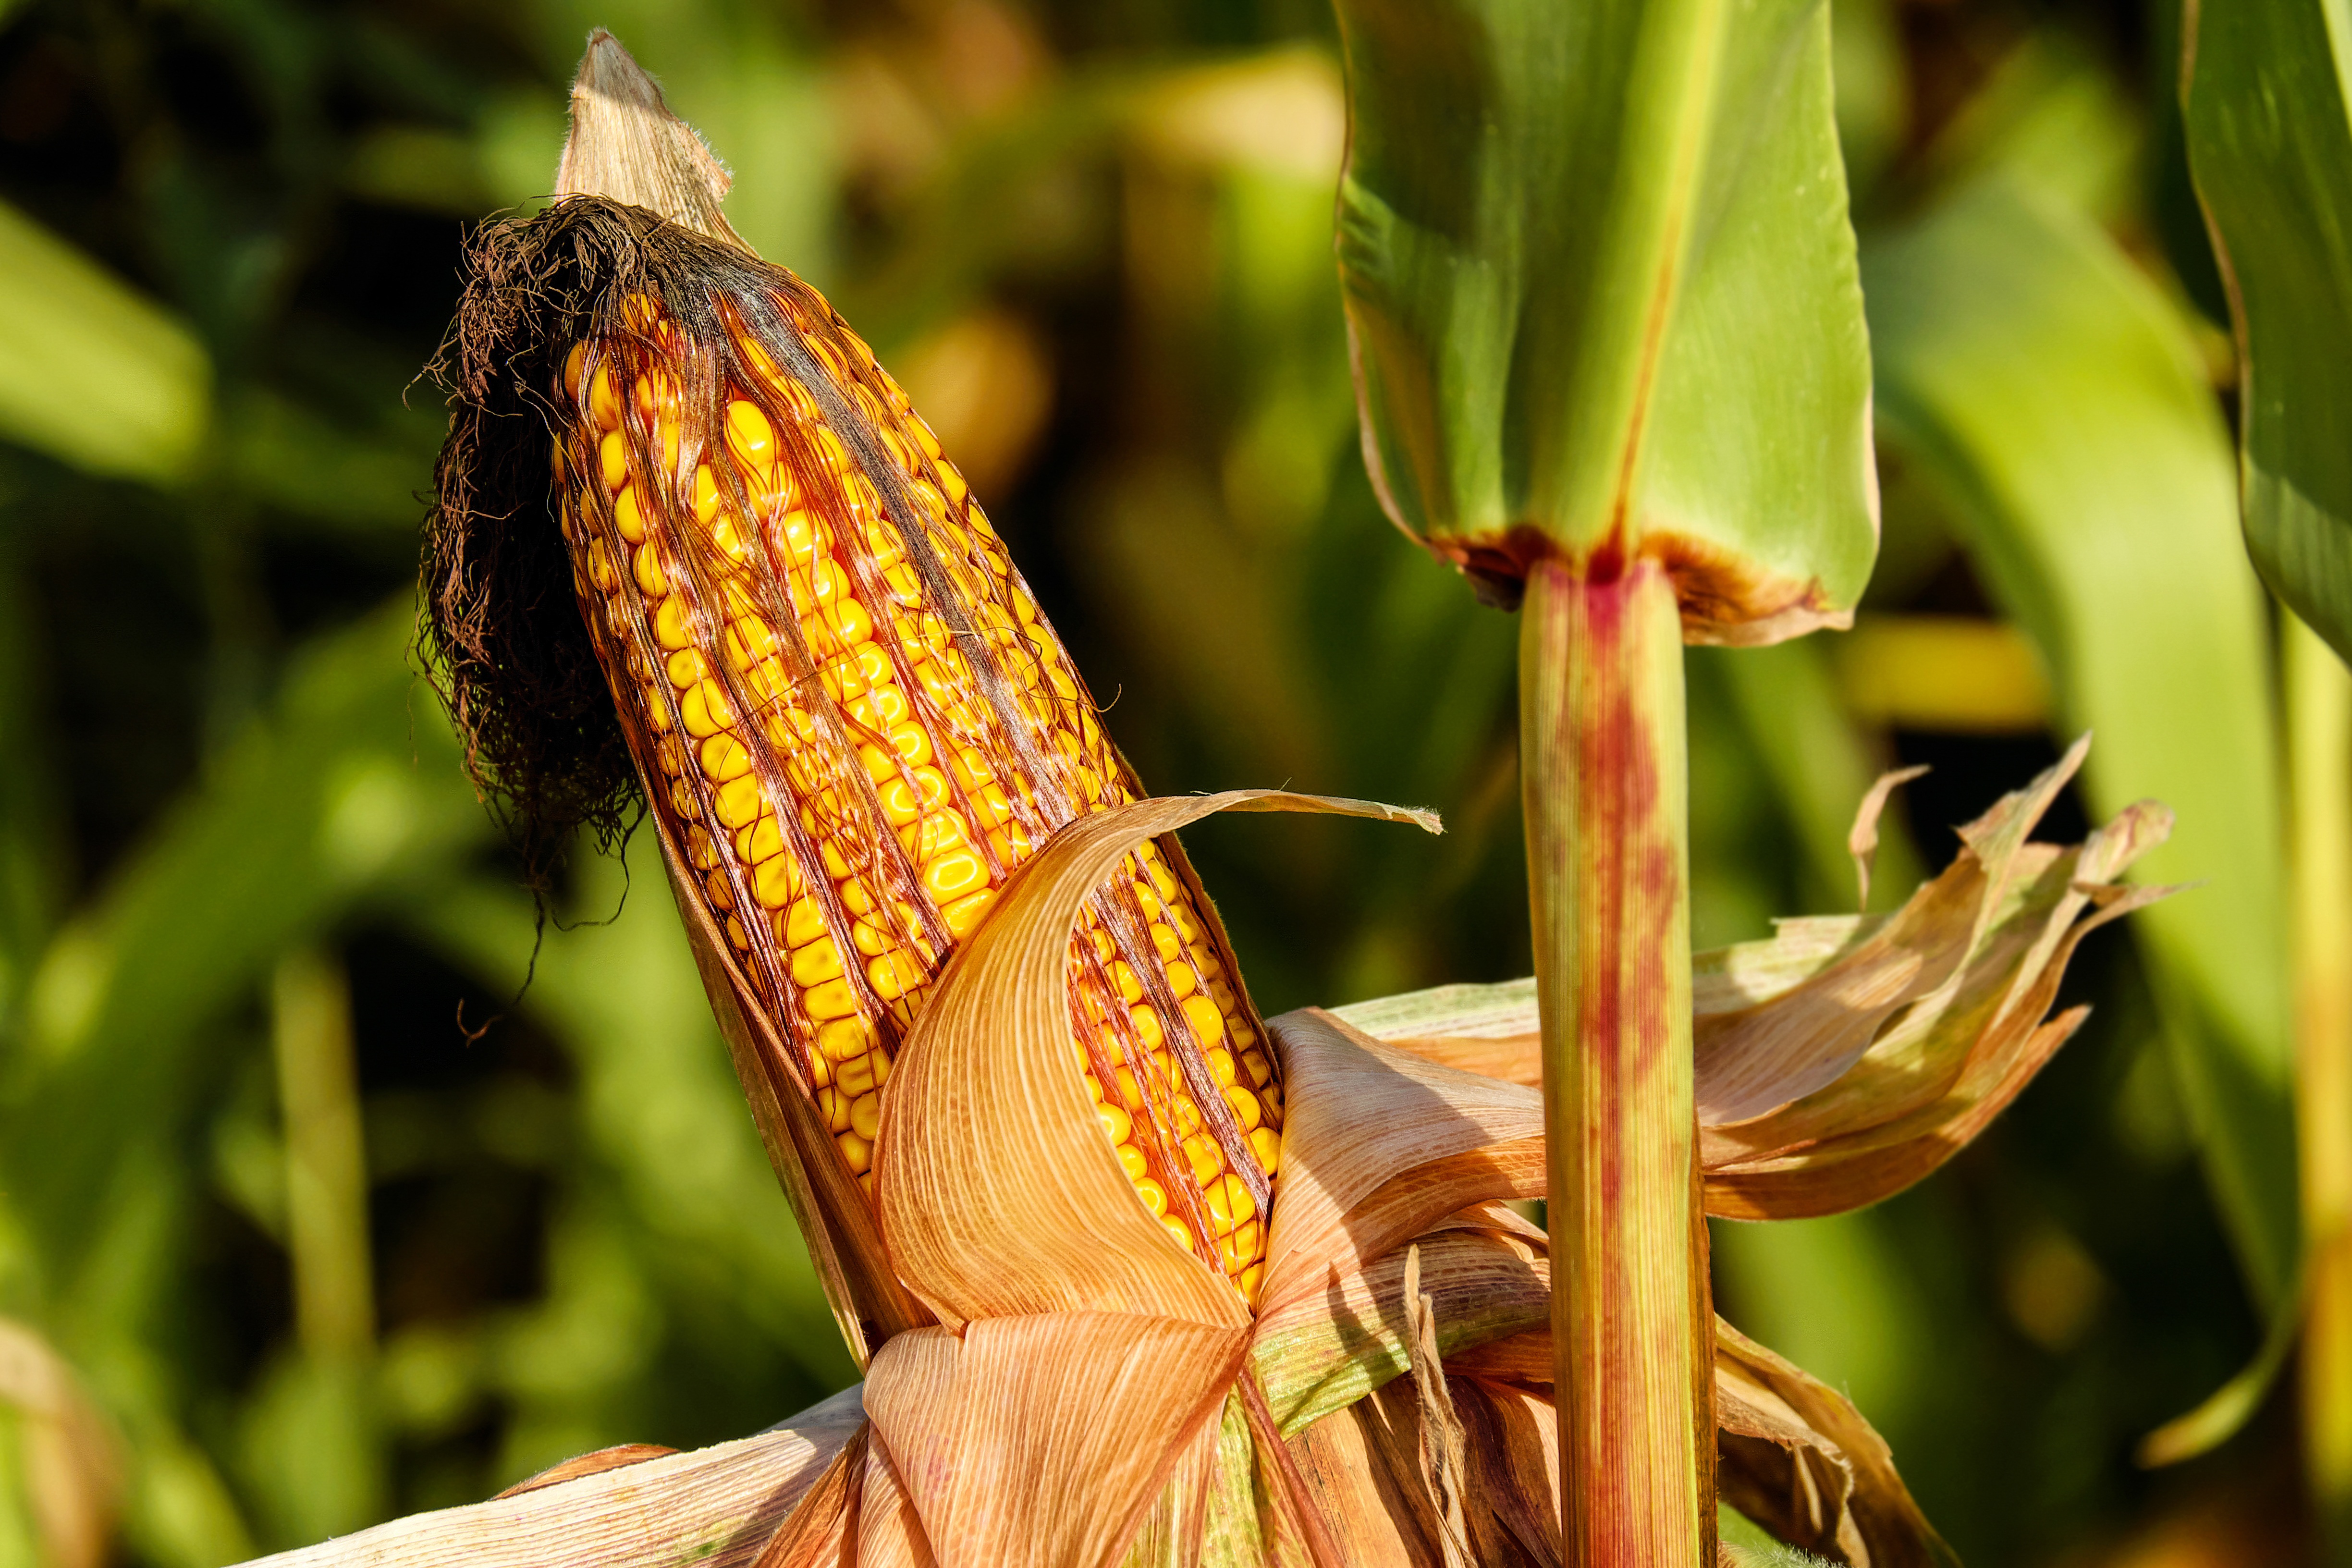
nature, plant, field, leaf, flower, food, crop, autumn, corn, botany, agriculture, flora, maize, macro photography, corn on the cob, carnivorous plant, pitcher plant, canna lily, grass family, plant stem, canna family